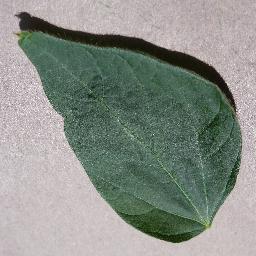
Label: Soybean___healthy